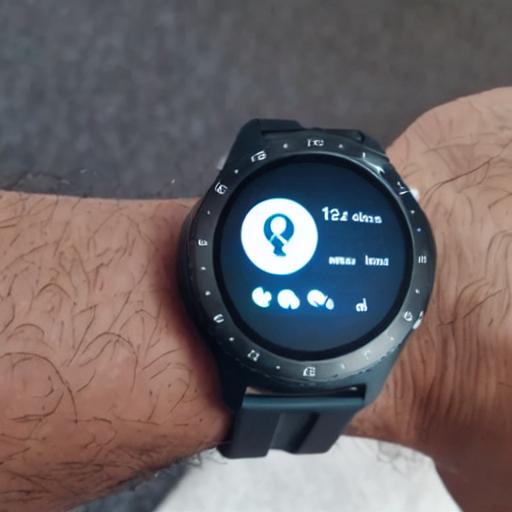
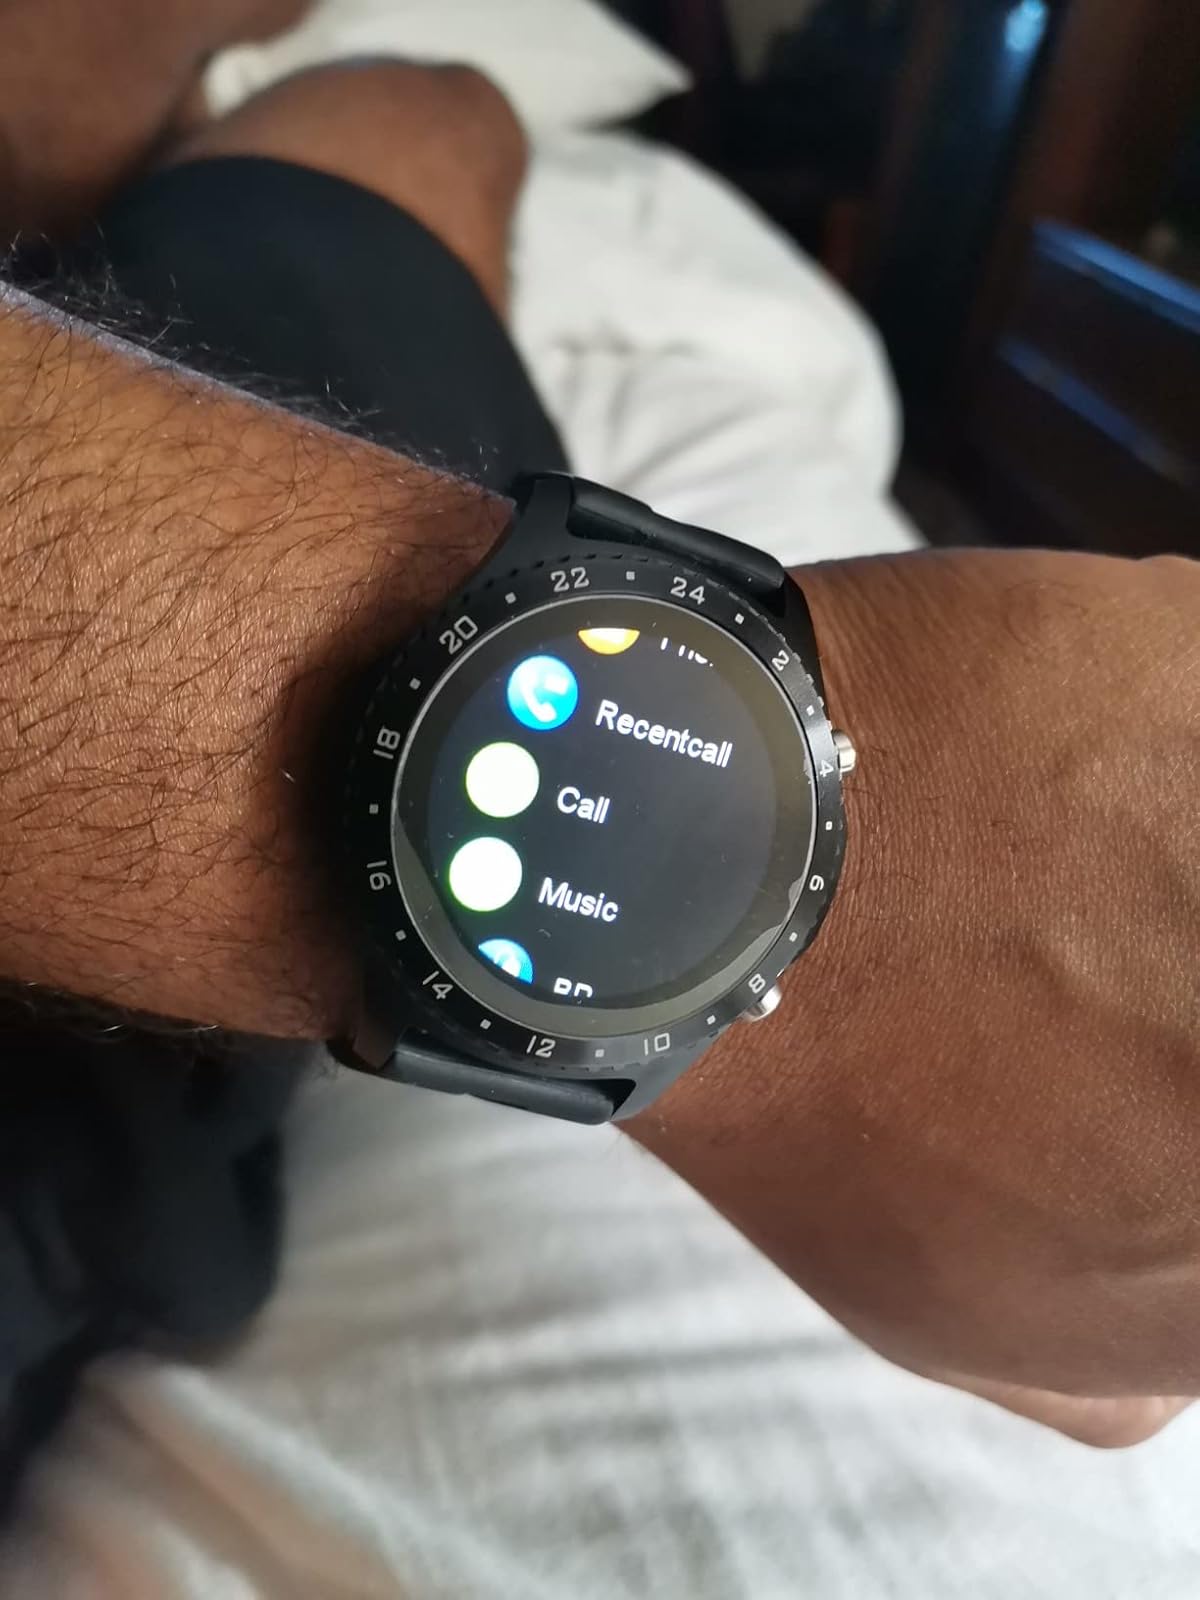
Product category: smartwatch
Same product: no